The Fighting Champ

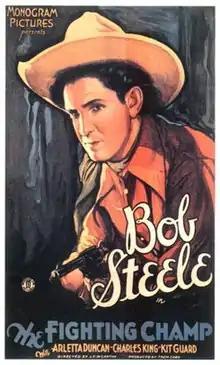
Theatrical release poster

The Fighting Champ is a 1932 American Western film directed by John P. McCarthy and written by Wellyn Totman. The film stars Bob Steele, Arletta Duncan, Kit Guard, George Chesebro, George "Gabby" Hayes and Charles King. The film was released on December 15, 1932, by Monogram Pictures.